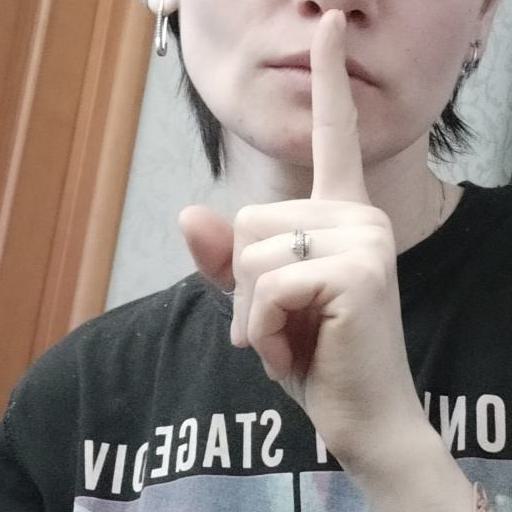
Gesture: mute